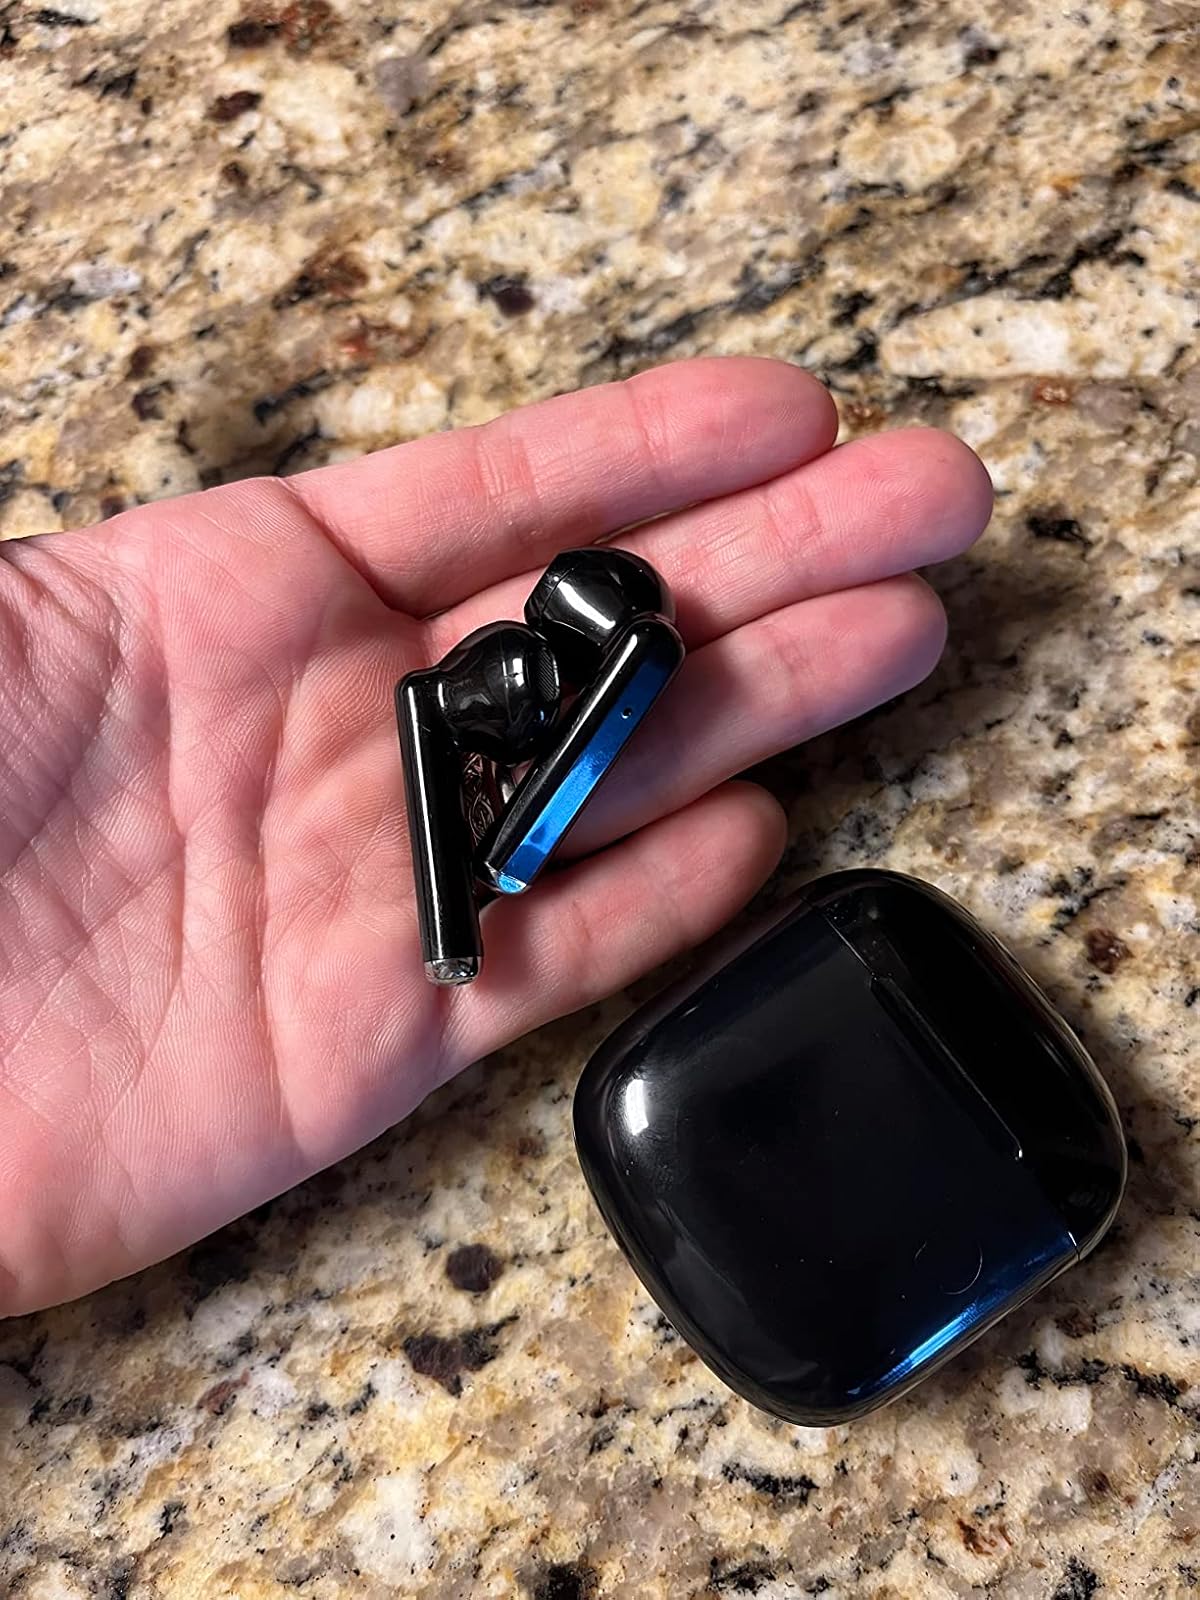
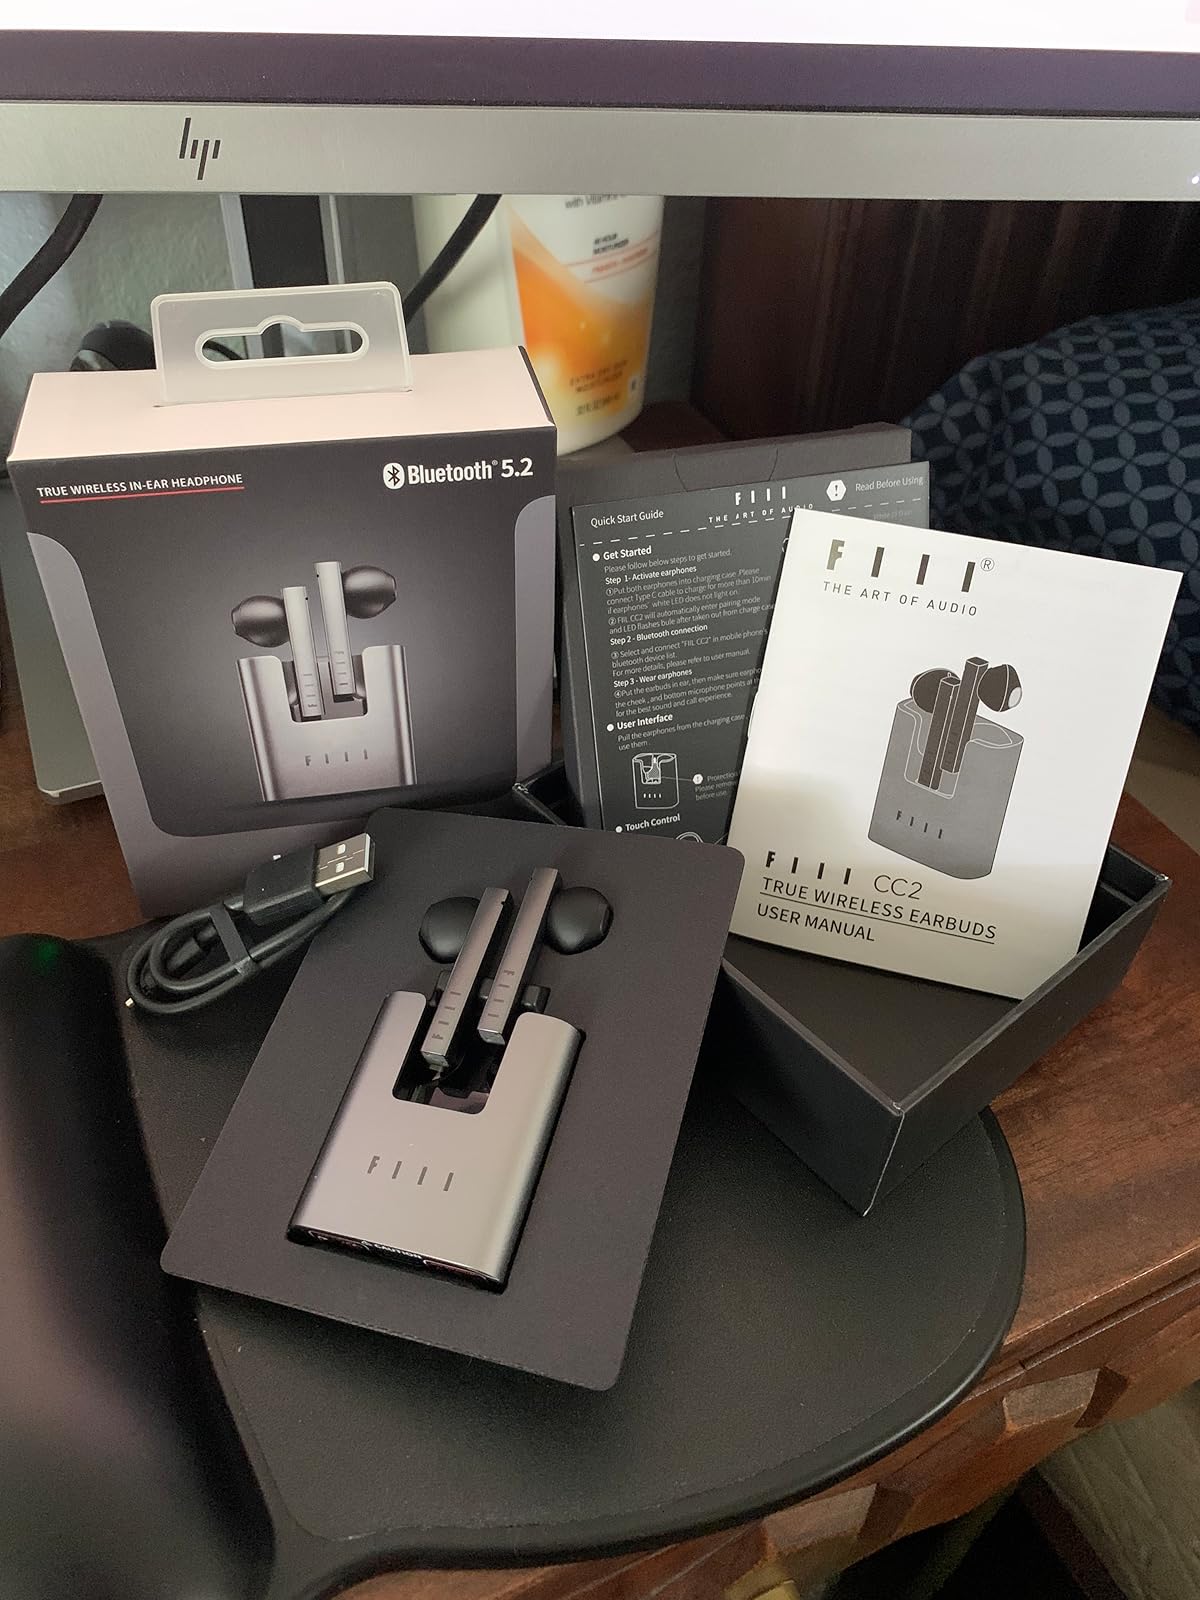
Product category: earbuds
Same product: no